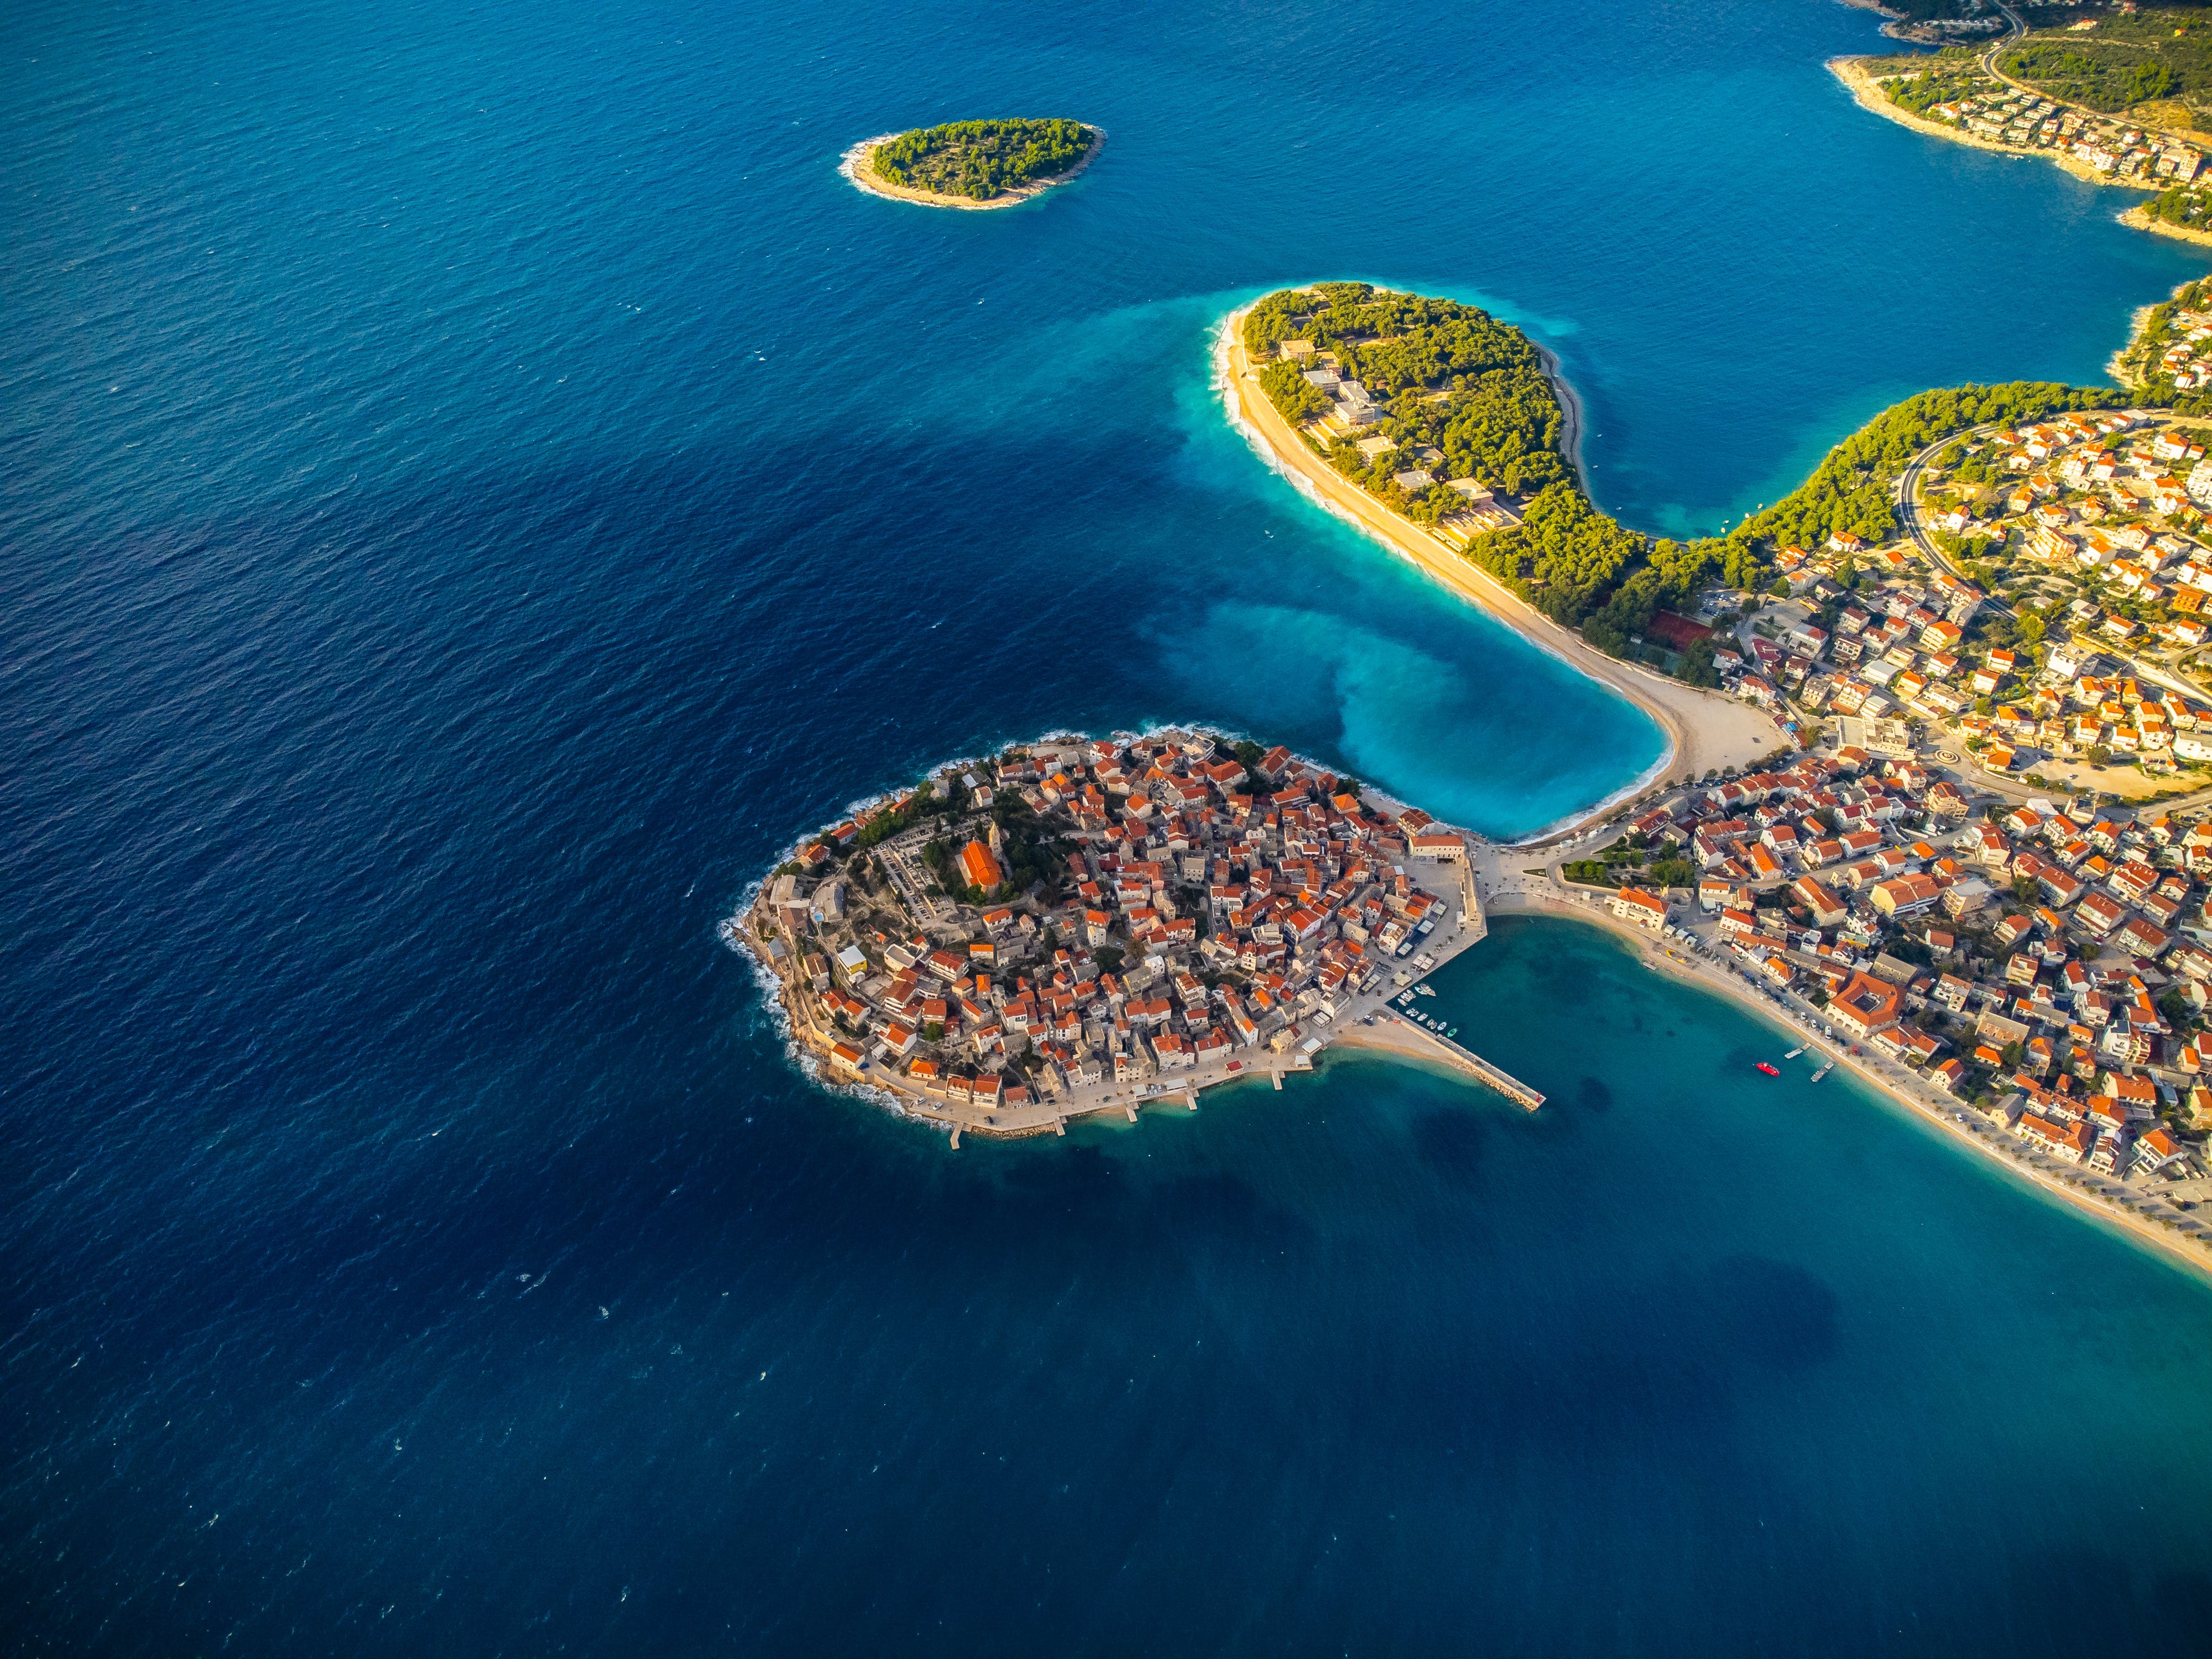
natural, water, water resources, azure, natural landscape, organism, coastal and oceanic landforms, liquid, aqua, artificial island, atoll, landscape, river island, spit, lake, island, beach, coast, tropics, ocean, peninsula, caribbean, sound, electric blue, bird's eye view, cape, bay, islet, horizon, natural material, archipelago, sea, strait, aerial photography, inlet, headland, lake district, reservoir, estuary